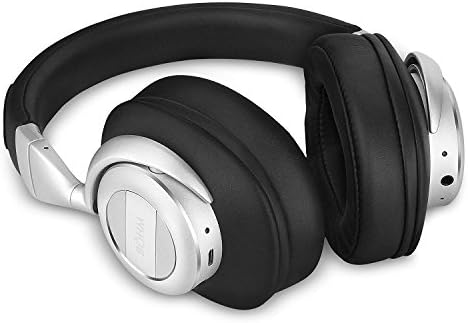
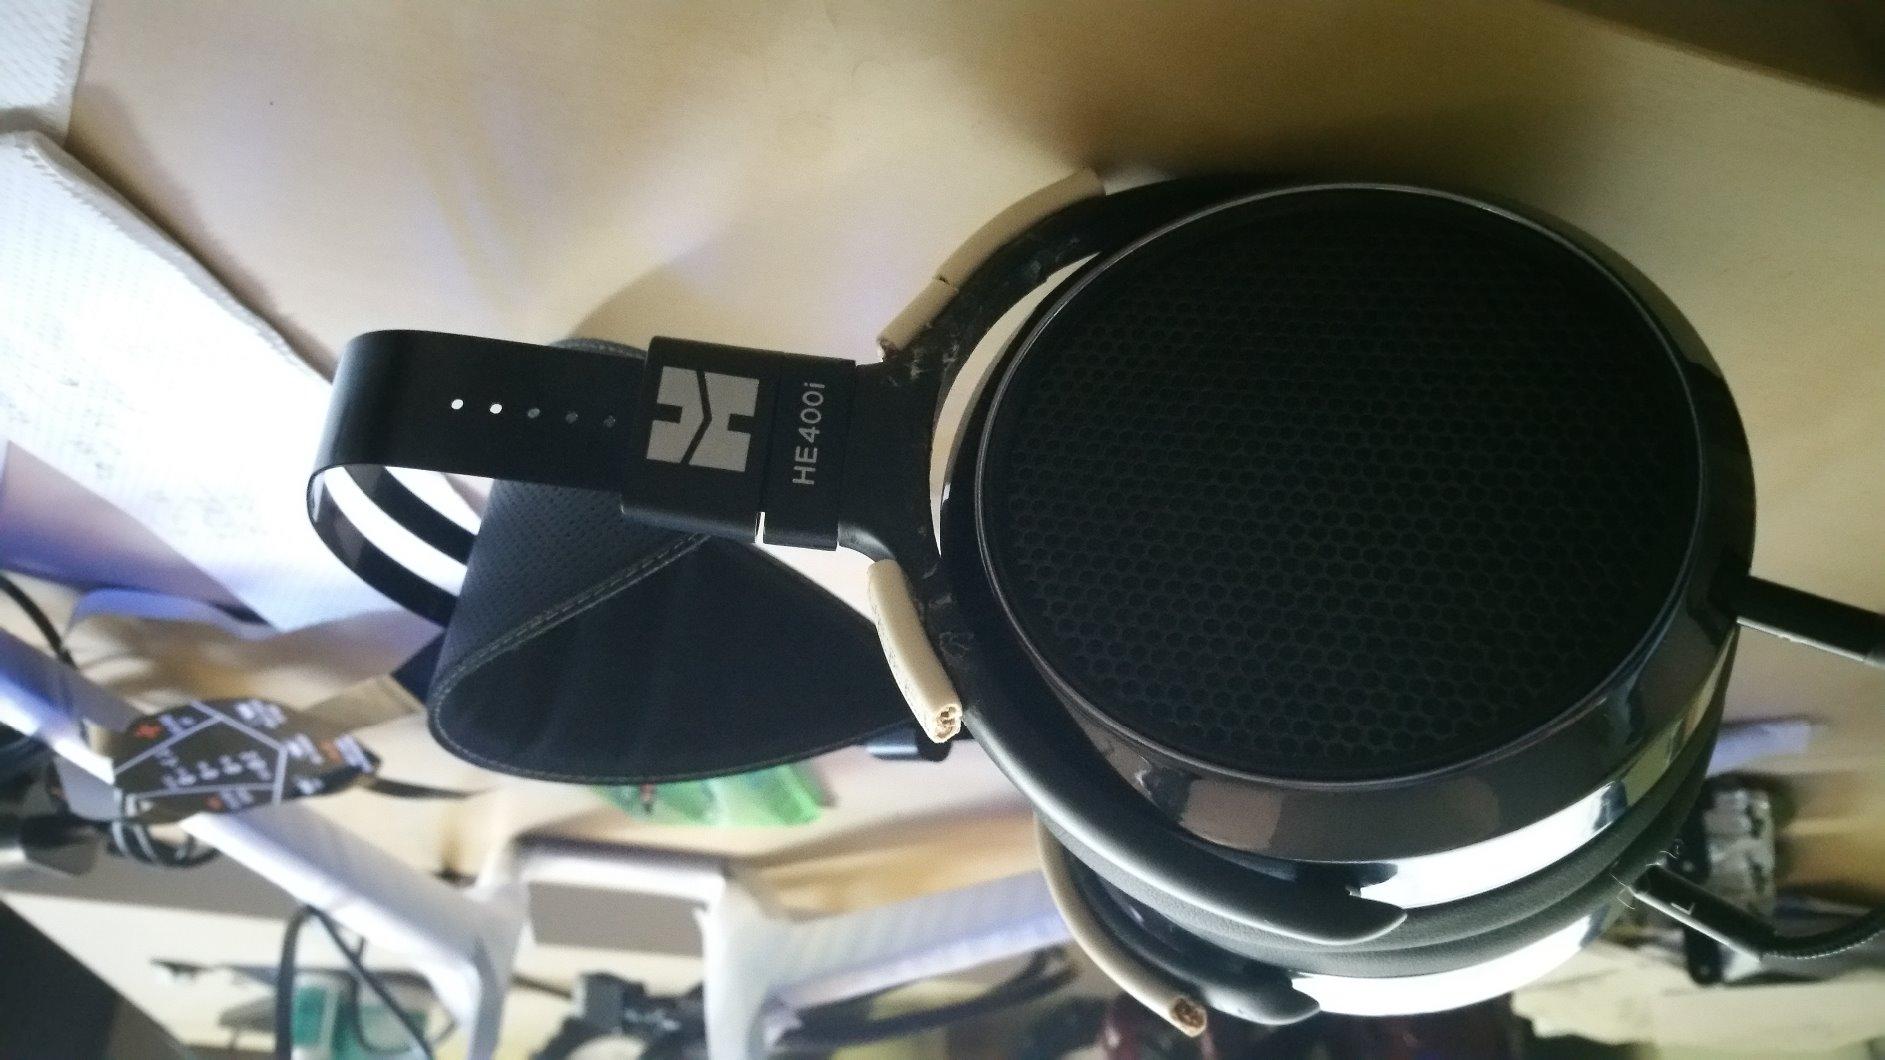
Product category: headphones
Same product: no